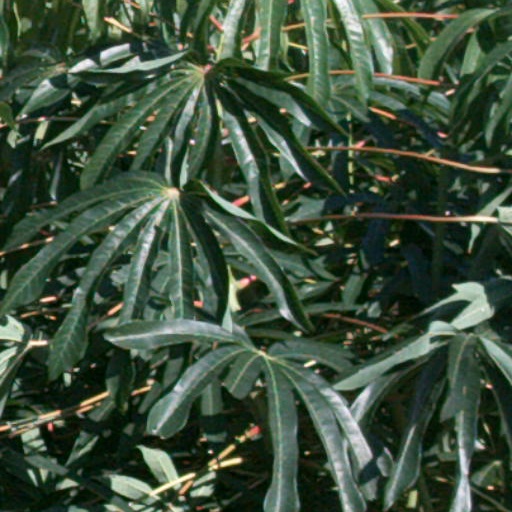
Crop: cassava